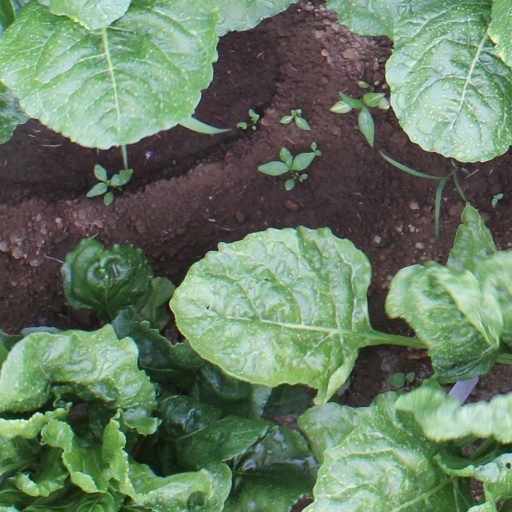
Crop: sugar beet